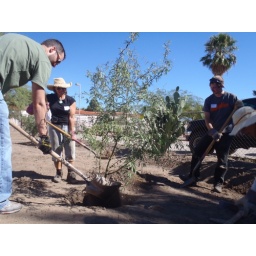
Solar Hot water on my roof and now Rain Capture in Tucson AZ